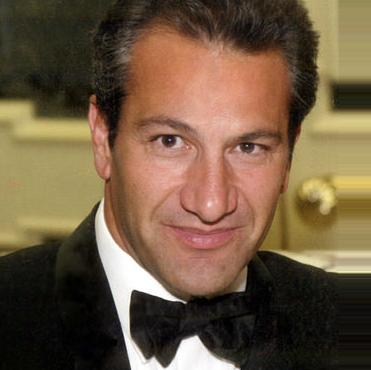
Age: 45